Hochdorf Holding

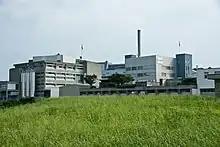
Production site Hochdorf

The company was founded in 1895 as the "1. Centralschweizerische Natur-Milch-Exportgesellschaft" (1. Central Swiss natural milk export association) by 21 members of the Hochdorf cheese dairy cooperative and was renamed to Swiss Milk Company in 1899.